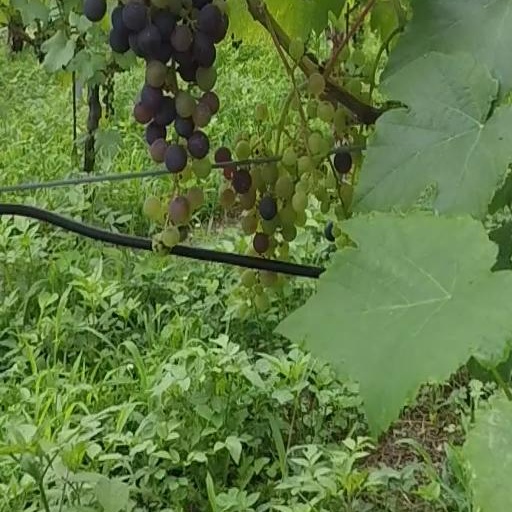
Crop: grape